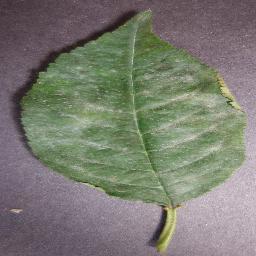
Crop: cherry
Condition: (including_sour)_powdery_mildew